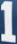
Number: 1